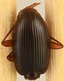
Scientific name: Synuchus impunctatus
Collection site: Bartlett Experimental Forest NEON (BART), plot BART_025